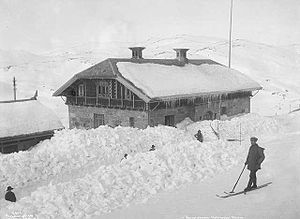
Hallingskeid Station
Den gamle Hallingskeid Station der brændte i 1960.
Hallingskeid Station er en jernbanestation på Bergensbanen, der ligger i Ulvik kommune i Norge. Stationen består af to spor og en perron. På grund af vejrforholdene i området ligger det meste af stationen i en sneoverdækning.